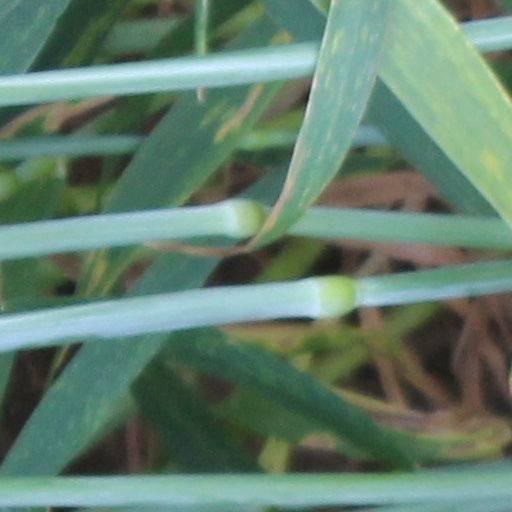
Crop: wheat